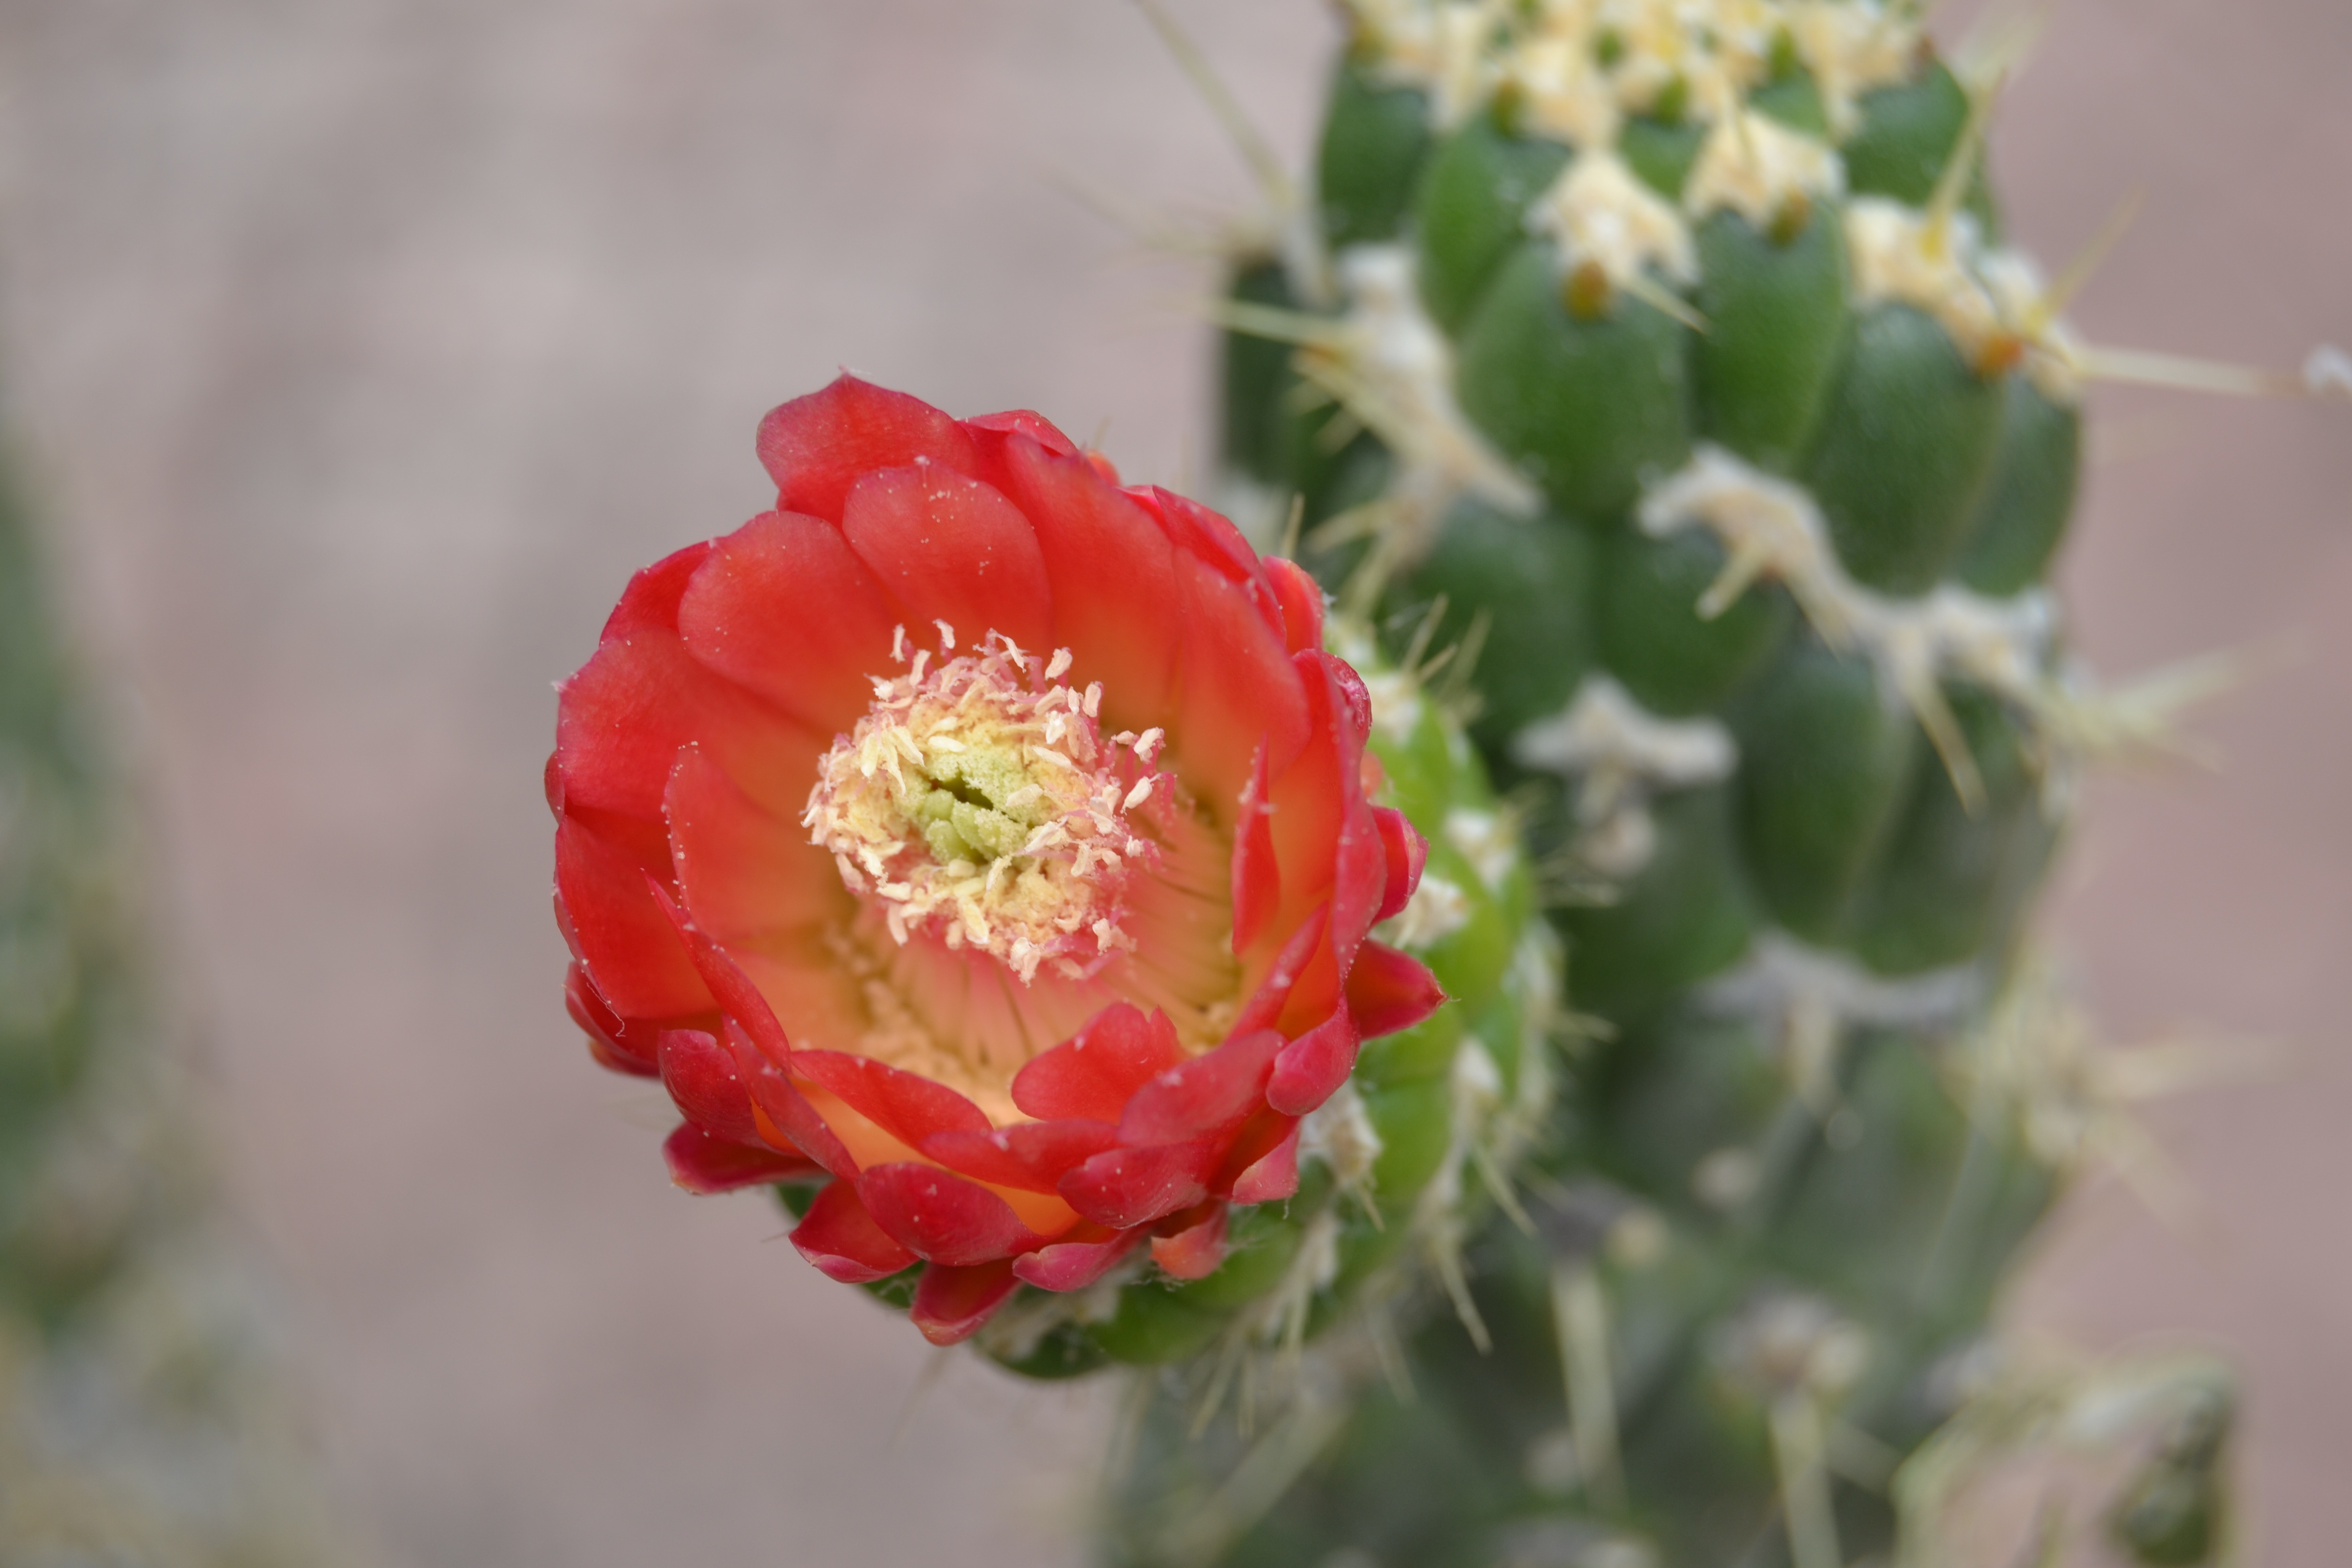
cactus, plant, flower, petal, botany, flora, caryophyllales, macro photography, flowering plant, plant stem, land plant, hedgehog cactus